Zinedine Zidane

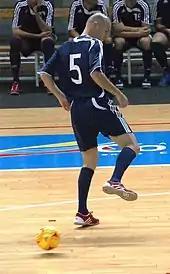
Zidane playing a backheel during a game of futsal in 2008

Since his retirement, Zidane has regularly played for the Real Madrid Veterans team. He has also made several futsal appearances. In 2015 he played in a futsal tournament in Dubai, United Arab Emirates, during which an opposition player received a yellow card to much amusement for taking an in-match selfie with Zidane. In an interview in June 2008, Zidane stated that he wanted to return to football, but that he had no immediate plans to do so.